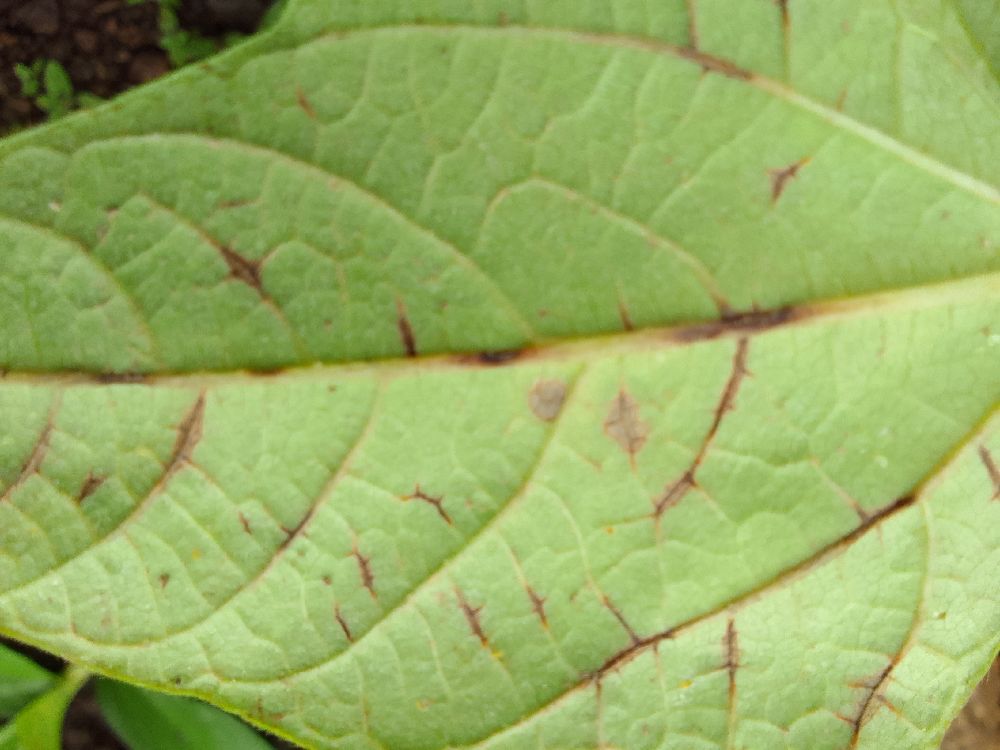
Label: anthracnose